Washington State Route 502

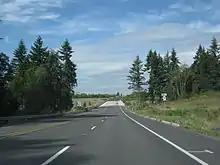
SR 502 westbound approaching its western terminus, an interchange with I-5.

SR 502 begins as the four-lane Battle Ground Highway at exit 11 on I-5, a trumpet interchange located north of Mount Vista, and travels due east as 219th Street, crossing Gee Creek and passing the northbound Gee Creek rest area. The four-lane highway travels east through rural Clark County and the community of Dollars Corner before it enters the city of Battle Ground, where it becomes Main Street. SR 502 crosses over Mill Creek and travels through the city, ending at an intersection with SR 503 and Main Street.